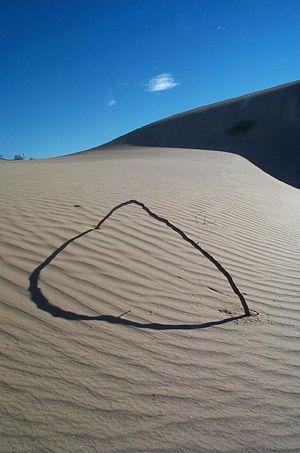
Les dunes Algodones, en anglais Algodones Dunes, sont un ensemble de dunes des États-Unis qui se situent au sud-est de la Salton Sea, en Californie du Sud, à proximité de la limite entre l'Arizona et l'État mexicain de Basse-Californie. Elles font partie de la vallée impériale et se trouvent dans le comté d'Imperial. Les dunes couvrent un secteur de 72 kilomètres de longueur sur 10 kilomètres de largeur, à l'ouest des montagnes Chocolat. Elles ont une orientation nord-ouest / sud-est imposée par les vents dominants. Les seuls aménagements humains de cette zone sont les aqueducs. Les dunes font partie de l'Imperial Sand Dunes Recreation Area, parfois appelé Glamis Dunes. Bien que le mot espagnol "algodones" se traduise en anglais par coton, le nom Algodones est une corruption des noms espagnol et anglais pour la tribu Yuman qui habitait autrefois à proximité.